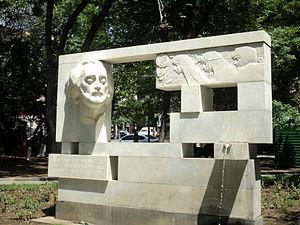
La liste de statues d'Erevan regroupe l'ensemble des statues de la ville d'Erevan en Arménie. Cette liste se veut aussi exhaustive que possible.